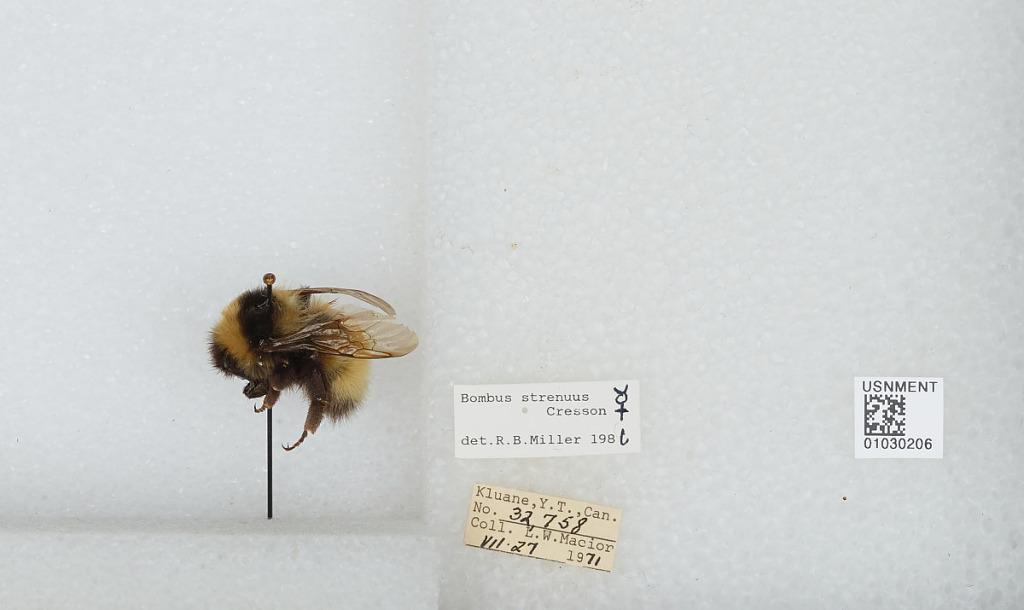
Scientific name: Bombus (Alpinobombus) neoboreus Sladen
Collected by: L. Macior
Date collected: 1971-7-27
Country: Canada
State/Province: Yukon Territory
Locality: Kluane
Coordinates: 60.75, -139.5
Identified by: Miller, R. B.